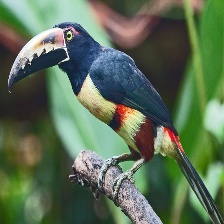
Species: COLLARED ARACARI
Scientific name: PTEROGLOSSUS TORQUATUS
ImageNet parent category: toucan